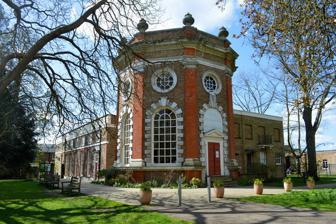
Building: Orleans House
Country: United Kingdom
Year built: 1710
Grade I listed palladian villa Orleans House Location in London Borough of Richmond upon Thames General information Status Partially demolished: the octagon gallery and its service wing remain and are Grade I listed Architectural style Palladian Town or city Twickenham , London Borough of Richmond upon Thames Country England , UK Coordinates 51°26′50″N 0°19′08″W / 51.44731°N 0.319022°W / 51.44731; -0.319022 Construction started 1702 Completed 1737 Demolished 1926 Client James Johnston Owner currently Richmond upon Thames Council Design and construction Architect(s) John James James Gibbs Listed Building – Grade I Official name Orleans House The Octagon Room and Service Wing Adjoining Designated 2 September 1952 Reference no. 1250280 Orleans House was a Palladian villa built by the architect John James in 1710 near the Thames at Twickenham , England, for the politician and diplomat James Johnston . It was subsequently named after Louis-Phillipe, Duke of Orléans who stayed there in the early 19th century. By the early 20th century it was derelict and in 1926 it was mostly demolished. However, parts of the property, including a baroque octagonal room designed by architect James Gibbs , were preserved. The octagon room and its service wing are listed Grade I by Historic England and, together, with a converted stable block,  are now the Orleans House Gallery , a gallery of art relating to the London Borough of Richmond upon Thames and neighbouring areas of London. History 18th century James Johnston settled at Twickenham at the end of his political career. Johnston had seen diplomatic service in Germany, first as King's envoy to Berlin and later working to secure the Hanoverian succession , and made frequent journeys to Hanover . It was said George I "often conversed with him very familiarly" and that Johnston was "a great favourite of Queen Caroline , who was much entertained with his humour and pleasantry". It was also said "he keeps out a very great rank, and frequently has Mr. Walpool and the greatest courtiers with him at his country house near London; and the King sometimes does him the honour to dine with him". The King (George I) is also recorded to have been a regular casual visitor to the house. Johnston was one of the first to construct a home on the Thames in Twickenham during the 18th century. He procured a lease (from the then under-lessee Mrs Davies) [ note 1 ] and commissioned architect John James to plan and erect a mansion – a project which spanned the following 35 years. The grounds were extensive, including the area now known as the Orleans House woodlands. Johnston created a fine garden which "included canals, an icehouse, a kitchen garden, a pleasure garden, a wilderness, a grotto and a fruit garden". A baroque octagonal room, designed by architect James Gibbs , was added in 1720 for entertaining George II 's Queen Consort, Caroline, who regarded Johnston with great favour. 19th century Louis-Phillippe , Duke of Orléans, while in exile, lived in Johnston's house at Twickenham between 1813 and 1815 and the house was later named after him. 20th century Orleans House Gallery Established 1972 Location Riverside, Twickenham , Greater London TW1 3DJ Visitors 56,000 annually Website https://www.orleanshousegallery.org/ Orleans House was demolished in 1926, and the area formerly occupied by the house used to quarry gravel throughout the 1930s. The outbuildings and octagon room were saved by the efforts of a local figure, the Hon. Nellie Levy, later Nellie Ionides , who left it and her collection of 18th- and 19th-century pictures to the borough. It became a listed building in 1952 and was converted into an art gallery in 1972. In 1973, 16 acres (6.5 ha) at the northern end of the former park were taken as the site of Orleans Park School . 21st century The buildings and site were refurbished between 2005 and 2008 by architects Patel Taylor to incorporate an education centre and a café. Orleans House Gallery Orleans House Gallery , which opened in 1972, displays material from the London Borough of Richmond upon Thames' art collection. This includes a portrait of James Johnston by Thomas Gibson , paintings of Orleans House by Arthur Vickers and several other artists, and the Burton Collection, which includes artwork, personal effects and photographs of the explorer Richard Francis Burton . Orleans House Gallery is also the site of the London Borough of Richmond upon Thames' arts service and provides educational workshops for a wide variety of ages, using the converted stables and coach house as educational spaces. The gallery can also be hired as a wedding venue and for functions. The gallery reopened in March 2018 after a 17-month restoration project costing £3.7 million, which was partly funded by the Heritage Lottery Fund through a £1.8m grant. The Octagon Room has been restored, facilities improved and the upper floor extended to provide additional space. The painting of Queen Caroline has been relocated outside the Octagon Room. Exhibitions The gallery's previous exhibitions have  included watercolours and sketches by Richard Dadd and, in 2003, the first major retrospective of Stephen Wiltshire 's works. The gallery's exhibition Capability Now (from February to June 2016) marked the 300th anniversary of the birth of Capability Brown . Gallery Johnston's Twickenham house in 1844 Painting of Orleans House, Twickenham by British artist Joseph Nickolls (1689–1789), circa 1750, held at the Yale Center for British Art See also Museum of Richmond Twickenham Museum Note